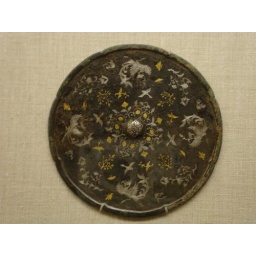
bronze mirror - animals in flora